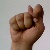
The image shows a hand gesture representing the letter 'T' in Indian Sign Language.